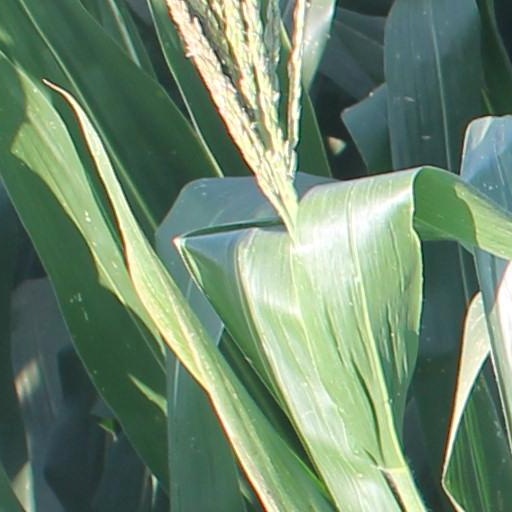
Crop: maize; corn